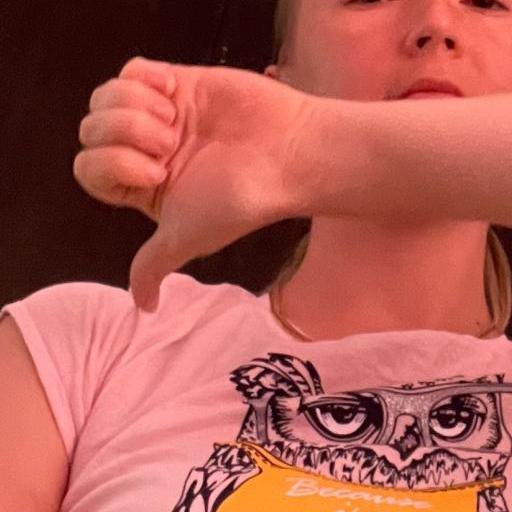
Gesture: dislike